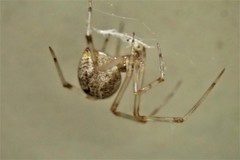
Species: Parasteatoda_tepidariorum